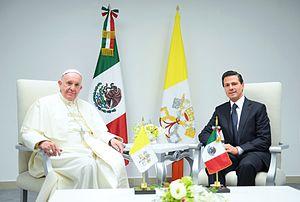
2014 par pays en Europe - 2015 par pays en Europe - 2016 par pays en Europe